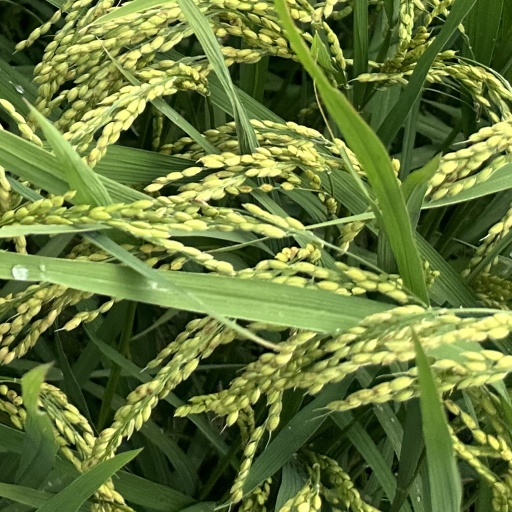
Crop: rice